Mount Schank, South Australia

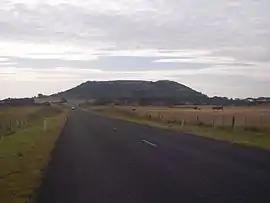
View of Mount Schank from the road to Port MacDonnell.

Mount Schank is a locality in the Australian state of South Australia located about south-east of the state capital of Adelaide and south of the municipal seat of Mount Gambier in the south-east of the state.